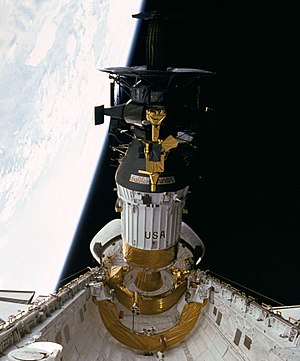
STS-34 / Missionen
STS-34 var Atlantis femte rumfærge-mission.